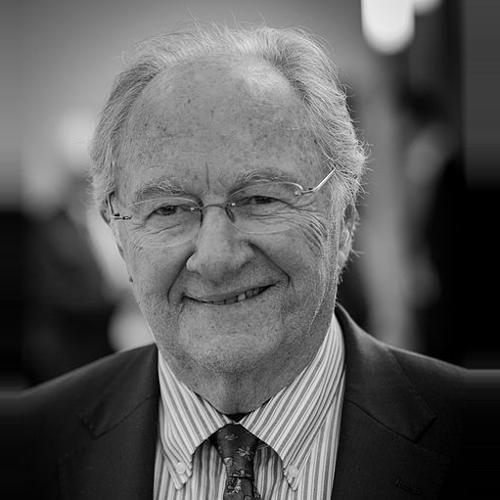
Age: 77